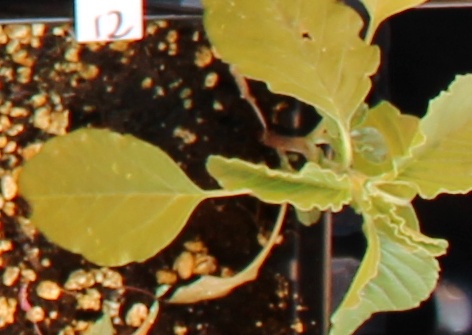
Label: Palmer Amaranth